Arthur K. Wheelock Jr.

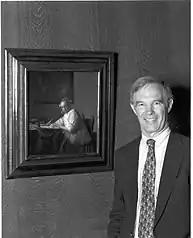
Wheelock, in front of "A Lady Writing a Letter" painted by Johannes Vermeer, at the National Gallery of Art.

Arthur Kingsland Wheelock Jr. (born May 13, 1943, in Uxbridge, Massachusetts) is an American art historian, who served as Curator of Northern Baroque Paintings at the National Gallery of Art in Washington, D.C. until retiring in 2018. Wheelock also teaches as a professor of art history at the University of Maryland.